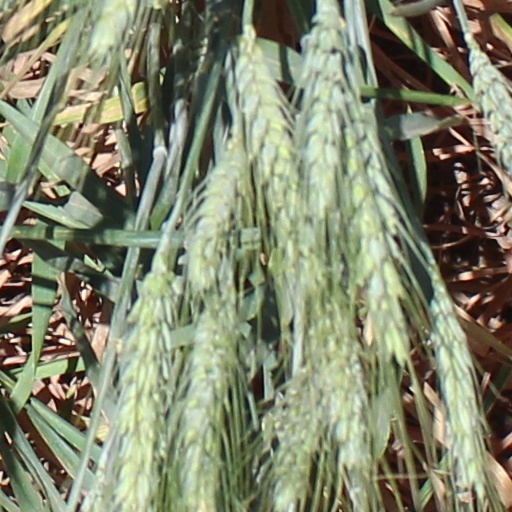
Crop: wheat